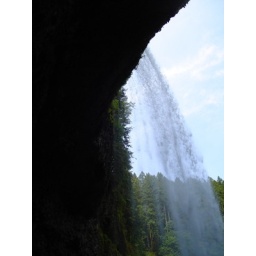
under the lava rock overhang there are nooks, crannies, and the roar of the water pushing overhead. it is powerful.